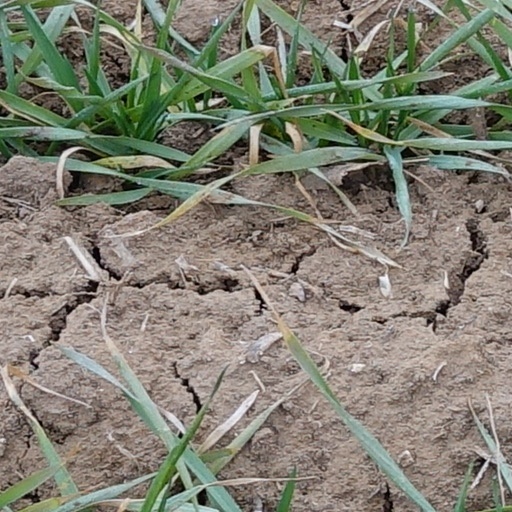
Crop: wheat